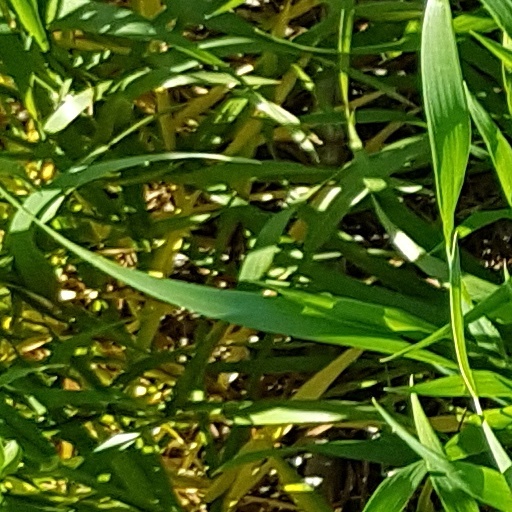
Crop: wheat